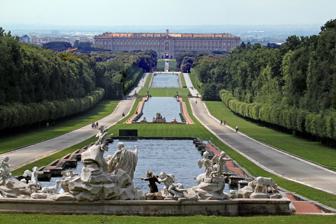
Building: Royal Palace of Caserta
Country: Italy
Year built: 1752
Former royal residence in Caserta, Italy Royal Palace of Caserta Reggia di Caserta View of the northern façade from the fountain of Venus and Adonis Alternative names Palazzo Reale di Caserta General information Type Palace Architectural style Late Baroque and early Neoclassical Location Caserta , Italy Address Viale Douhet, 81100 Caserta CE, Italy Construction started 1752 Technical details Size 247 × 184 × 36 meters (42 meters including the roof) Floor area c. 138,000 square metres (1,490,000 sq ft) Other information Number of rooms 1,200 Website reggiadicaserta .cultura .gov .it UNESCO World Heritage Site Part of 18th-Century Royal Palace at Caserta with the Park, the Aqueduct of Vanvitelli , and the San Leucio Complex Criteria Cultural: (i), (ii), (iii), (iv) Reference 549rev Inscription 1997 (21st Session ) Area 87.37 ha (0.3373 sq mi) Buffer zone 110.76 ha (0.4276 sq mi) Coordinates 41°4′24″N 14°19′35″E / 41.07333°N 14.32639°E / 41.07333; 14.32639 Location in Italy The Royal Palace of Caserta ( Italian : Reggia di Caserta [ˈrɛddʒa di kaˈzɛrta, - kaˈsɛrta] ; Neapolitan : Reggia 'e Caserta [ˈrɛdːʒ(ə) e kaˈsertə] ) is a former royal residence in Caserta , Campania , 35km north of Naples in southern Italy , constructed by the House of Bourbon-Two Sicilies as their main residence as kings of Naples . Located 35 km north of the historic centre of Naples, Italy, the complex is the largest palace erected in Europe during the 18th century. In 1997, the palace was designated a UNESCO World Heritage Site ; its nomination described it as "the swan song of the spectacular art of the Baroque , from which it adopted all the features needed to create the illusions of multidirectional space". The Royal Palace of Caserta is the largest former royal residence in the world, over 2 million m 3 in volume and covering an area of 47,000 m 2 and a floorspace of 138,000 square metres is distributed in the five stories of the building. History Map Main façade of the palace Grand Staircase of Honour The throne room The Diana and Actaeon Fountain at the feet of the Grand Cascade The construction of the palace began in 1752 for Charles VII of Naples (later Charles III of Spain ), who worked closely with his architect, Luigi Vanvitelli . When Charles saw Vanvitelli's grandly scaled model for Caserta, it filled him with emotion "fit to tear his heart from his breast." In the end, Charles never slept a night at the Reggia, as he abdicated in 1759 to become King of Spain . The project was carried to only partial completion for Charles' third son and successor, Ferdinand IV of Naples . The political and social model for Vanvitelli's palace was Versailles , which, though strikingly different in its variety and disposition, solved similar problems of assembling and providing for the king, court, and government in a massive building with the social structure of a small city, confronting a baroque view of a highly subordinated nature, la nature forcée . This was part of the entire concept of the palace when Mario Gioffredo first proposed it in 1750. According to George L. Hersey , the proposal envisaged a palace "that was a virtual city, housing not just the court and king but all the main political and cultural elites of the kingdoms of Naples and Sicily - university, museum, library, cabinet bureaus, military high commands, and so on." Noted British art historian Anthony Blunt said the palace: "...became the symbol of the new monarchy, and Vanvitelli's bold design brilliantly expresses this idea. The vastness of the scale. The vistas through open vestibules to the park, and the dramatically planned grand staircase are all evidence that Charles aimed at rivalling Versailles; but not a single element is directly borrowed from Louis XIV's palace, and Caserta has the great advantage over its model of having been planned as a whole by a single architect at a single moment, as opposed to the sometimes untidy agglomeration of elements which makes Versailles more picturesque but less harmonious." The population of Caserta Vecchia was moved 10 kilometres (6.2 mi) to provide a workforce closer to the palace. A silk factory at San Leucio was disguised as a pavilion in the immense parkland. Another of the king's primary objectives was to have a magnificent new royal court and administrative center for the kingdom in a location protected from sea attack and distant from the revolt-prone and congested city of Naples. Troop barracks were housed within the palace to provide the king with suitable protection. The Royal Palace of Madrid , where Charles had grown up, had been devised by Filippo Juvarra for Charles' father, Philip V of Spain , and Charlottenburg Palace provided models. A spacious octagonal vestibule seems to have been inspired by Basilica di Santa Maria della Salute in Venice , while the palatine chapel is most often compared to the Royal Chapel at Versailles . Vanvitelli died in 1773: the construction was continued by his son Carlo and then by other architects; but the elder Vanvitelli's original project, which included a vast pair of frontal wings similar to Bernini's colonnades at St. Peter's Square , was never finished. In 1861 , with the birth of the Kingdom of Italy , Savoyard officials surveyed the contents of the Palace. The bidet was inventoried as follows: "strange object in the shape of a guitar". From 1923 to 1943, the palace was the location of the Accademia Aeronautica , the Italian Air Force Academy. From 1943, during the allied invasion, the royal palace served as Allied Force Headquarters for the Supreme Allied Commander in the Mediterranean area; Sir Maitland Wilson , and later Sir Harold Alexander . In April 1945, the palace was the site of the signing of the unconditional surrender of German and Italian RSI forces in Italy . The agreement covered between 600,000 and 900,000 soldiers along the Italian Front, including troops in sections of Austria. The first Allied war crimes trial took place in the palace in 1945; German general Anton Dostler was sentenced to death and executed nearby, in Aversa . In the left-hand arc behind the façade, a set of barracks was built. During World War II , the soldiers of the US Fifth Army recovered here in a "rest center."  The palace continued as Allied Force Headquarters in 1946 under Britain's Gen. Sir William Duthie Morgan and in 1947 under American Lt. Gen. John C. H. Lee , each serving as Supreme Allied Commander, Mediterranean Theater of Operations, working to secure weapons and ordnance, restore infrastructure throughout the region, return refugees, and feed hundreds of thousands.  The Theater was dissolved in September 1947.  The palace was damaged by U.S. bombers in 1943, and was virtually emptied of furnishings during the war by looters.  The Italian government took great pains to restore the building and return or replace decorations in keeping with the original pieces. Also, during World War II, Nazis occupied Caserta; therefore, the likelihood of them robbing the palace of pieces of its history is high. In 1998, the palace was a filming location for Star Wars: Episode I - The Phantom Menace , specifically as the interior of the Theed City Naboo Palace . It was used as a location for four days after it had been closed to visitors. Scenes with explosions were filmed on replica sets in Leavesden Studios in England to avoid damaging the actual palace. In addition, scenes from Star Wars: Episode II - Attack of the Clones were also filmed at the palace, specifically in the Upper Vestibule. The Royal Palace of Caserta has also been the site of other notable movies and tv series, such as The Great , Mission: Impossible III , Angels & Demons , Kaos , Conclave , Ferdinando and Carolina among others. Layout of the palace "The palace has five floors; 1,200 rooms, including two dozen state apartments; 1,742 windows; 34 staircases; 1,026 fireplaces; a large library; and a theatre modelled after the Teatro San Carlo of Naples . A monumental avenue running 20 kilometers between the palace and Naples was planned but never realized." The palace has a rectangular plan, measuring 247 × 184 m, and the four sides are connected by two orthogonal arms, forming four inner courts. Even without the surface area of the internal courtyards, Caserta is by far the largest royal palace resulting from a single original project in the world in terms of volume , with more than 2 million cubic metres (70 million cubic feet). The floor space is 138,000 square meters. Behind the façades of its matching segmental ranges of outbuildings that flank the giant forecourt, a jumble of buildings arose to facilitate daily business. The palace encloses four courts that feature what scholars describe as a well-proportioned interior that evokes a monotonous dignity unique in its time. Of all the royal residences inspired by the Palace of Versailles , the Reggia of Caserta is the one that bears the greatest resemblance to the original model: the unbroken balustraded skyline and the slight break provided by pavilions within the long, somewhat monotonous façade. As at Versailles, a large aqueduct was required to bring water for the prodigious water displays. Like its French predecessor, the palace was intended to display the power and grandeur of an absolute Bourbon monarchy. A solecism at Caserta is that above the piano reale , the King's floor, is another floor of equal magnificence. The enfilades of Late Baroque saloni were the heart and seat of government, as well as displays of national wealth. Caserta provided a royal refuge from the dust and factions of the capital, just as Versailles had freed Louis XIV from Paris. The royal palace has more than 40 monumental rooms completely decorated with frescoes when, in comparison, Versailles counts only 22 monumental rooms. The park The garden, a typical example of the Baroque extension of formal vistas, stretches for 120 hectares, partly on hilly terrain. Its construction started in 1753, and it is also inspired by the park of Versailles . The park starts from the back façade of the palace, flanking a long alley with artificial fountains and cascades. There is a botanical garden called "The English Garden" in the upper part designed in the 1780s by Carlo Vanvitelli and the German-born botanist, nurseryman, and plantsman-designer, John Graefer , who was trained in London and recommended to Sir William Hamilton by Sir Joseph Banks . It is an early Continental example of an English garden in the svelte naturalistic taste of Capability Brown . The fountains and cascades, each filling a vasca (basin), with architecture and hydraulics by Luigi Vanvitelli at intervals along a wide straight canal that runs to the horizon, rivalled those at Peterhoff Palace outside St. Petersburg . These include: The Fountain of Diana and Actaeon (sculptures by Paolo Persico , Angelo Maria Brunelli, and Tommaso Solari ); The Fountain of Venus and Adonis (1770–80); The Fountain of the Dolphins (1773–80); The Fountain of Aeolus ; The Fountain of Ceres . Many figures from classical Antiquity were modelled by Gaetano Salomone for the gardens of the Reggia and were executed by large workshops. Contemporary observers noted that the Caserta surpassed all other European royal palaces, including its models, in one particular aspect: the combination of completeness and stateliness. This is attributed to the spacious oval piazza in front of the edifice's south side. UNESCO World Heritage Site The palace was listed as a UNESCO World Heritage Site in 1997. According to the rationale, the palace, "whilst cast in the same mould as other 18th-century royal establishments, is exceptional for the broad sweep of its design, incorporating not only an imposing palace and park but also much of the surrounding natural landscape and an ambitious new town laid out according to the urban planning precepts of its time." See also Asteroid 274246 Reggiacaserta List of Baroque residences References